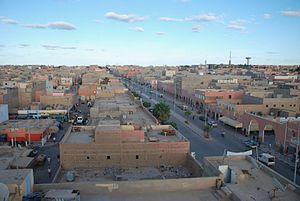
La RN14 ou route nationale 14 relie Laâyoune à Al Mahbes.
La bataille de Smara est livrée entre les 5 et 8 octobre 1979 pendant la guerre du Sahara occidental à Smara. Les forces armées royales du Maroc repoussent une importante attaque du Front Polisario sur la ville.
Es-Semara, Semara ou Smara est une ville du Sahara occidental sous contrôle marocain. Elle comptait 40 347 habitants en 2004. Au dernier recensement de 2014, la population de la ville s'élevait à 57 035 habitants, tandis que l'ensemble de la province compte 66 014 habitants.